Murrah buffalo

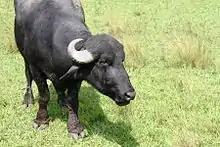
Murrah buffalo on a Brazilian farm

Murrah buffaloes are jet black in colour, sometimes with white markings on the face or legs. Their eyes are black, active, and prominent in females, but slightly shrunken in males and should not be walled, i.e., the cornea should not have whiteness. Their necks are long and thin in females and thick and massive in males. Their ears are short, thin, and alert.